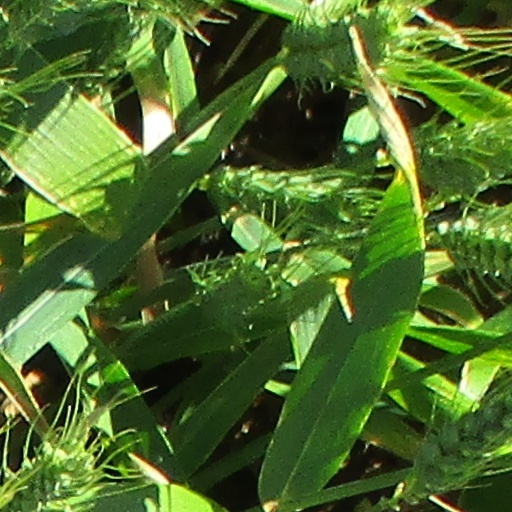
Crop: wheat